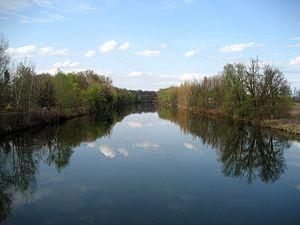
Le parc national du haut Balaton est un parc national de Hongrie. Il fut créé en 1997 sur la rive nord-ouest du lac Balaton.